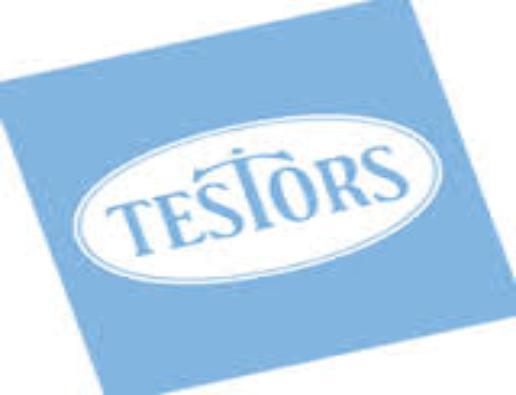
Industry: Leisure